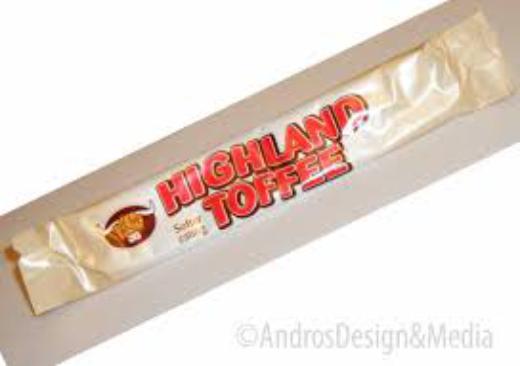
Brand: Highland Toffee
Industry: Food